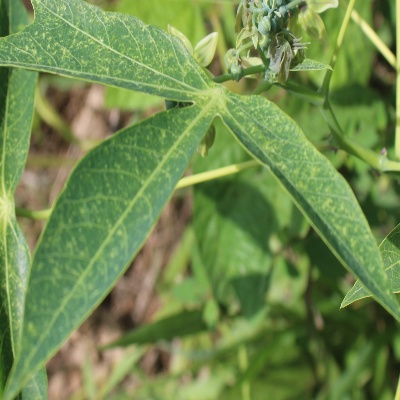
Crop: Cassava
Condition: green mite